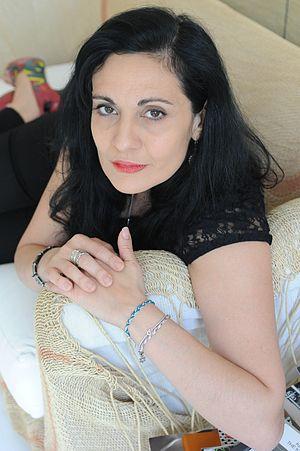
Olivia Cattan
L'autisme en France est marqué par un historique témoignant d'une forte influence de la psychanalyse, et par la pérennité de pratiques d'institutionnalisation violant les droits fondamentaux des personnes autistes. D'après les estimations de fin 2016, 0,7 à 1 % de la population française a un trouble du spectre de l'autisme, pour la plupart non-diagnostiqué, entraînant des degrés variables de handicap.
Olivia Cattan, née en 1967 à Paris, est une journaliste, écrivaine et militante associative française, présidente des associations SOS autisme France et Paroles de femmes.